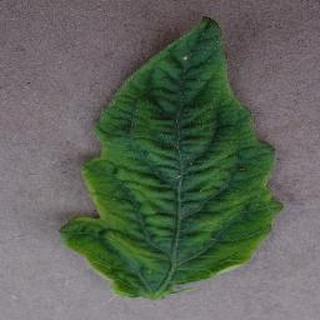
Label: tomato_yellow_leaf_curl_virus